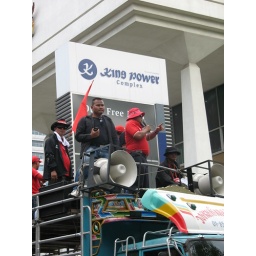
Photo by Rikker Dockum.A red shirt leader riles up the crowd outside King Power Complex. Complex indeed.